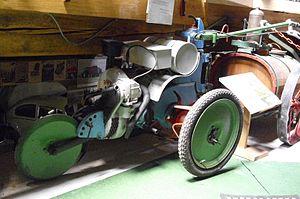
La Rapid Holding AG est une entreprise suisse de l'industrie des machines et de l'immobilier. Son siège est à Dietikon.